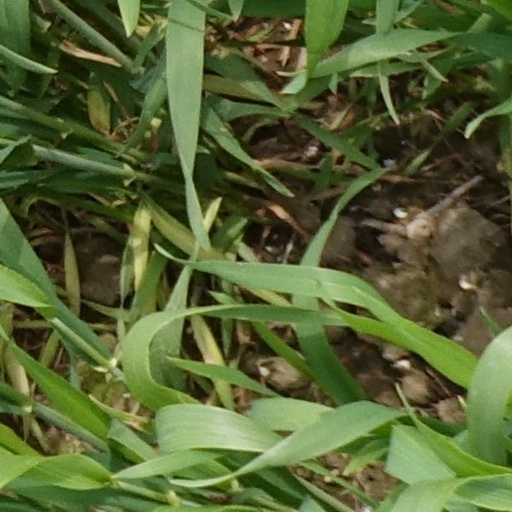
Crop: wheat